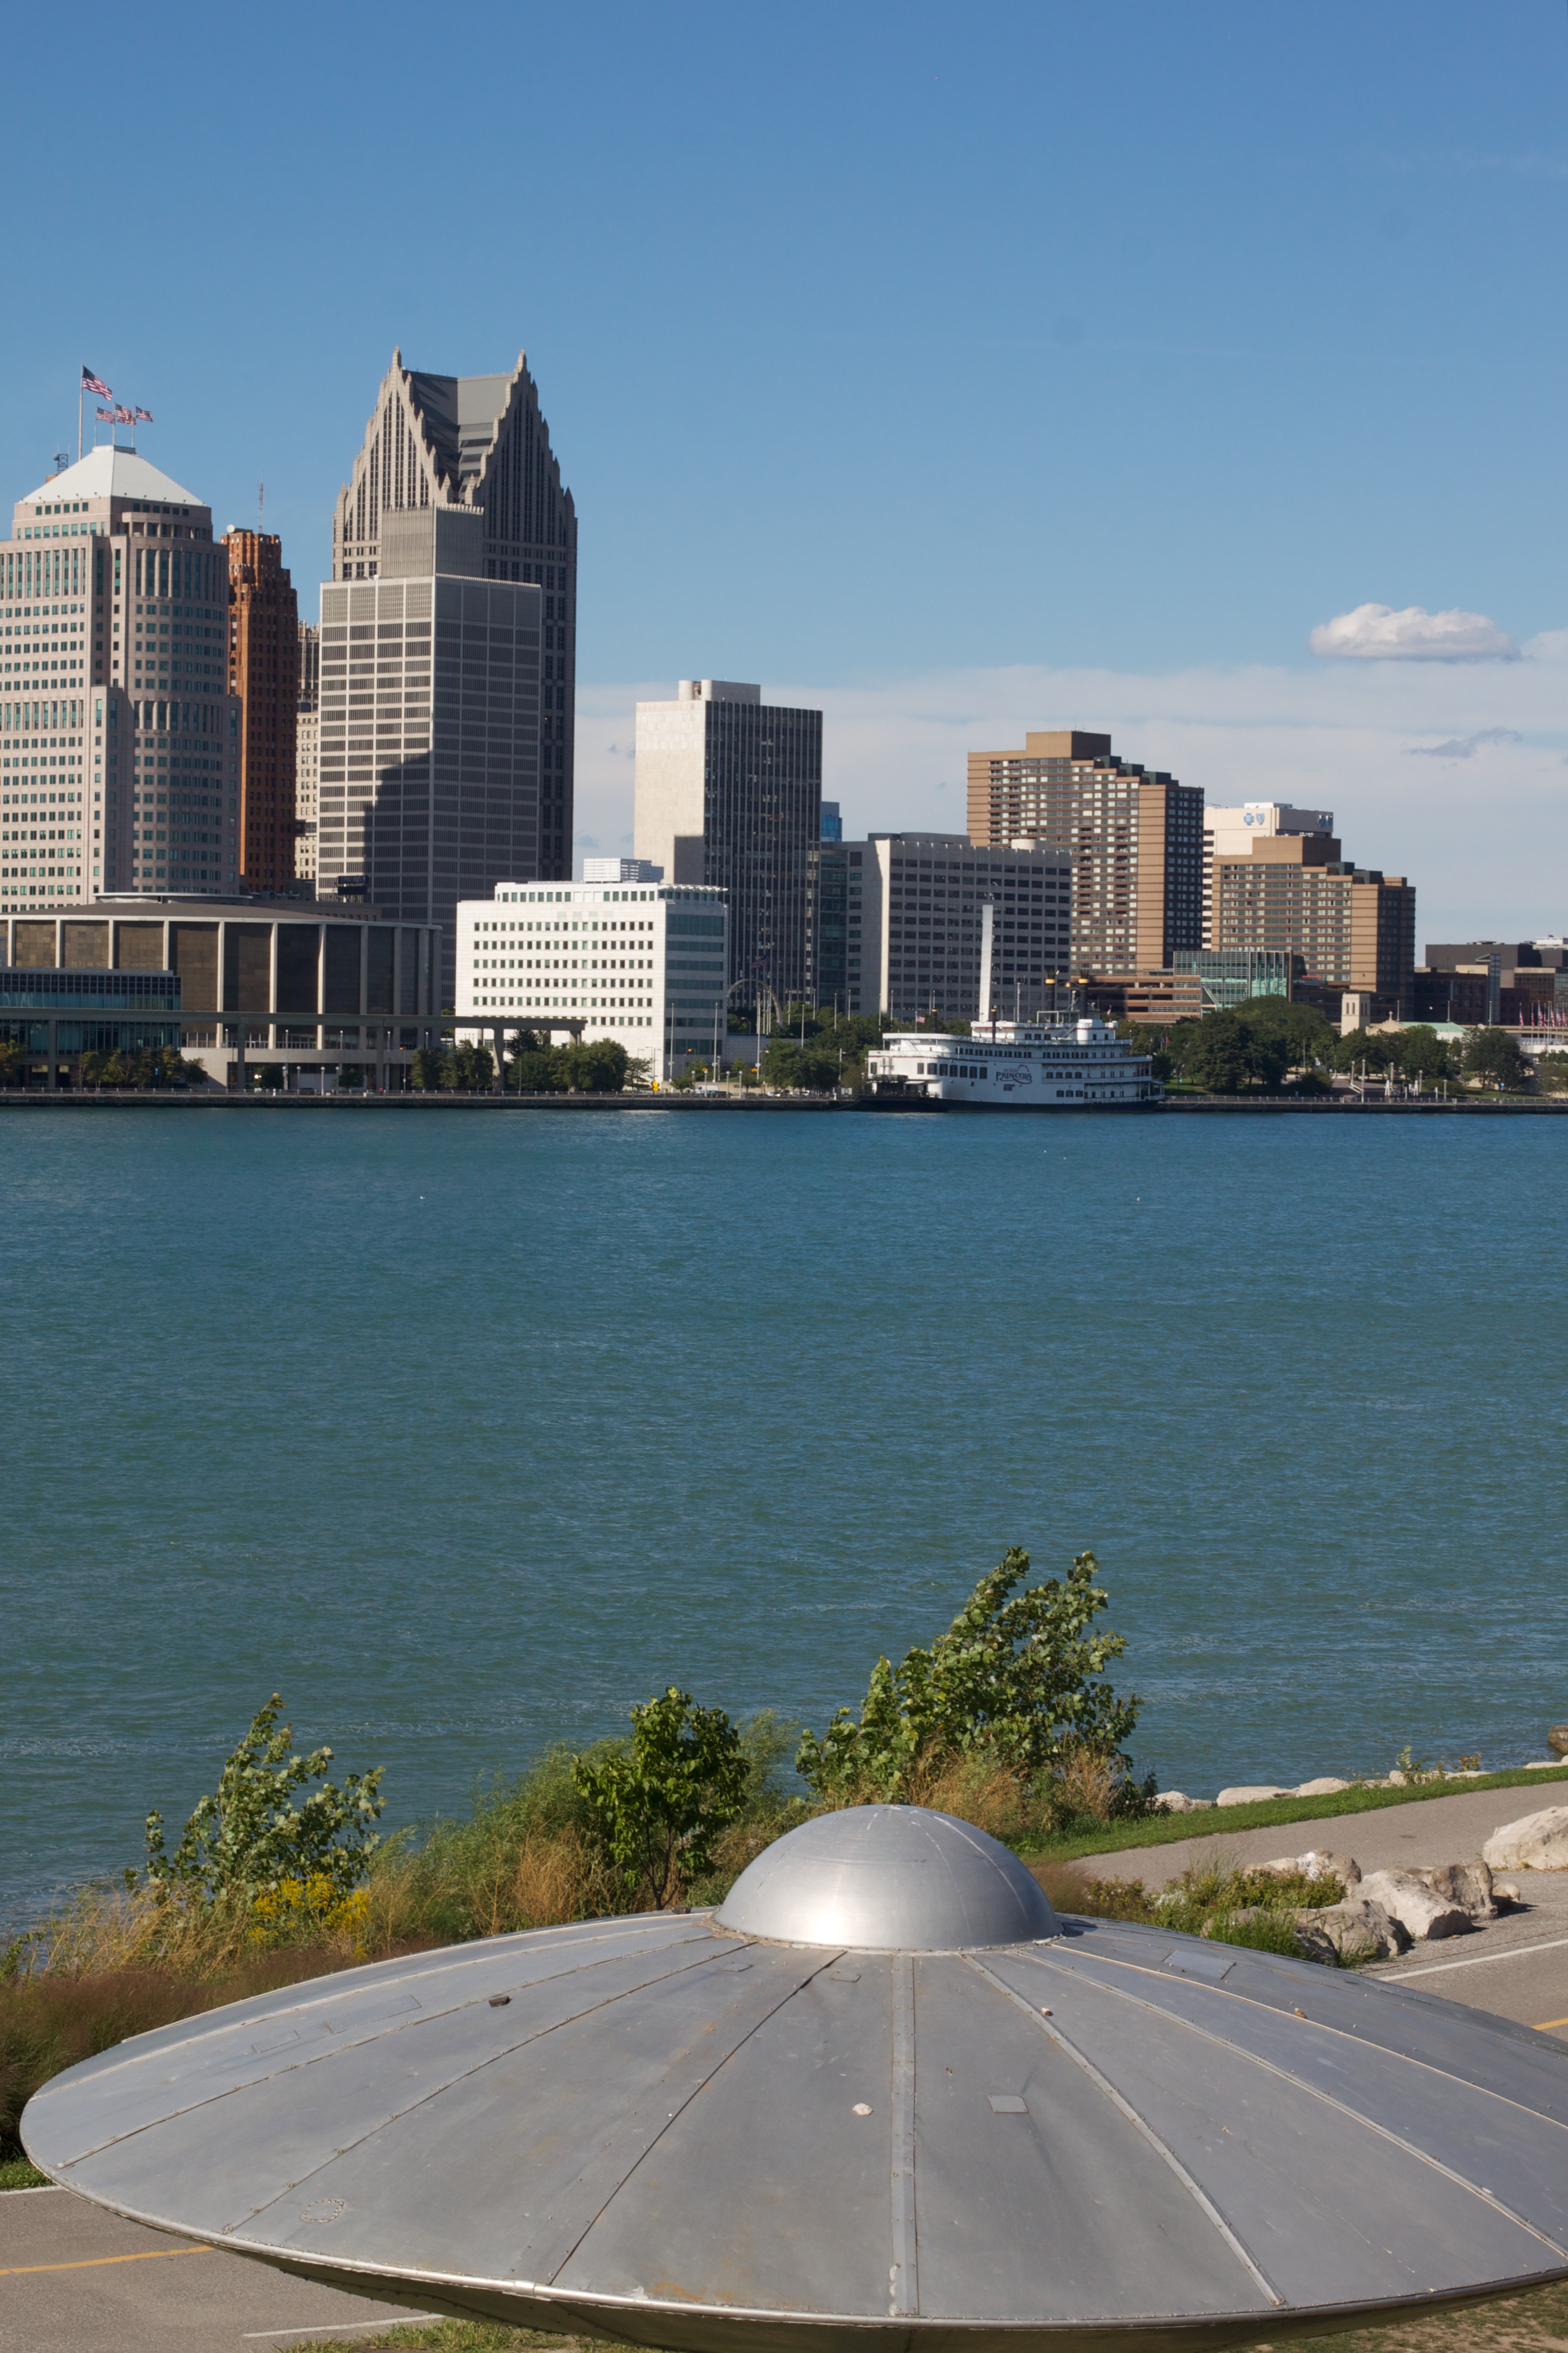
sea, coast, horizon, dock, architecture, skyline, city, skyscraper, cityscape, downtown, vacation, vehicle, tower, bay, landmark, tower block, odyssey, urban area, human settlement